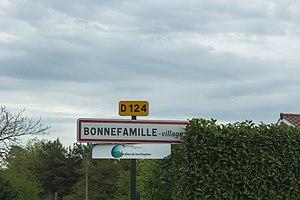
Bonnefamille est une commune française située dans le département de l'Isère en région Auvergne-Rhône-Alpes.